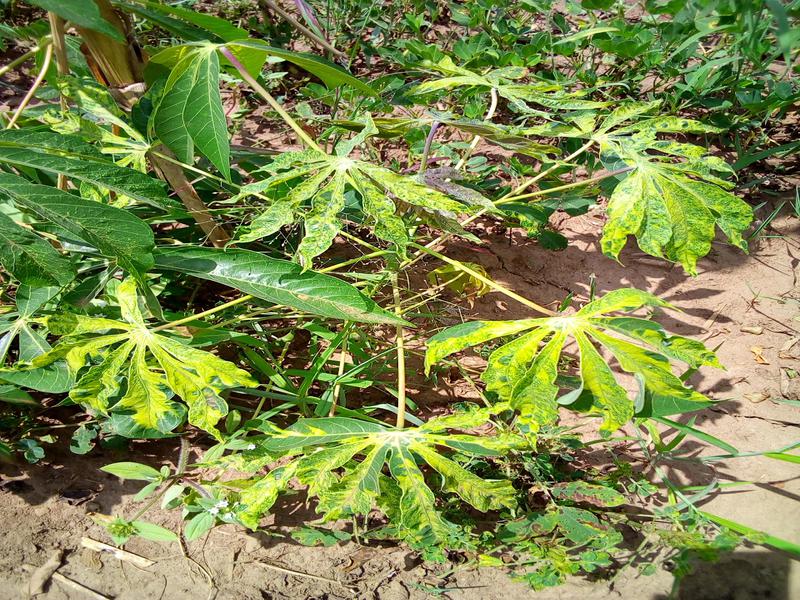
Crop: cassava
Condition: mosaic_disease